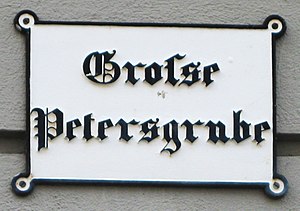
Lübeck / Galleri Lübeck
Lübeck er en gammel hansestad i det nordlige Tyskland, beliggende cirka 15 kilometer syd for Østersøen. Den lægger navn til kommunen af samme navn, som udgør éen af Slesvig-Holstens fire købstadskommuner, som ikke er en del af en amtskommune. Kommunen er med sine 216.712 indbyggere den befolkningsmæssigt næststørste kommune i delstaten Slesvig-Holsten efter Kiel. Lübecks marcipan er kendt i hele verden. De nærmeste større byer er Hamborg ca. 65 kilometer mod sydvest, Kiel omkring 78 kilometer mod nordvest og Schwerin omkring 68 kilometer mod sydøst. Siden april 2012 har Lübeck været regnet som en del af Metropolregion Hamburg. Den grænser op til Mecklenburg-Vorpommern mod øst og var dermed grænseby til DDR før Tysklands genforening 3. oktober 1990.